List of Doctor Who universe creatures and aliens

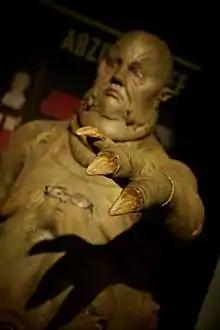
Abzorbaloff, as shown at the "Doctor Who" Experience

The Abzorbaloff is an alien creature seen in "Love & Monsters" (2006), that can absorb any living thing into its body by touch. They are from the planet Clom, the twin planet of Raxacoricofallapatorius, the home planet of the Slitheen family. An Abzorbalovian disguised itself as "Victor Kennedy" and infiltrated L.I.N.D.A – a group of people trying to track down The Doctor – although it planned to absorb the Doctor's knowledge. It is killed when Elton Pope, a member of L.I.N.D.A, broke its cane, causing the Earth to absorb it.